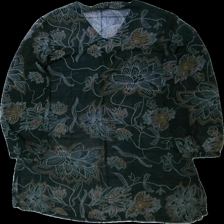
View: back
Type: Top
Category: Ladies
Brand: Not in the list
Brand text on label: Trofe
Colors: White, Brown, Black
Material: 100% polyester
Pattern: Floral print
Cut: V-collar
Size: L
Season: All
Price range: 50-100
Recommended usage: Reuse
Description: genomskinlig top med blomtryck